FLM Panelcraft

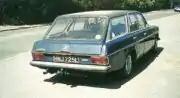
Mercedes-Benz estate by FLM nominally by Crayford Engineering

FLM (Panelcraft) Limited was a small coachbuilding firm in Battersea, London which, in addition to other work, specialized in converting saloon cars to estate cars or convertibles. FLM also did major restoration of valuable old cars and design and build work under contract for more famous coachbuilders whose name appeared on the finished product.